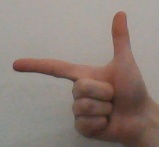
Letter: yaa